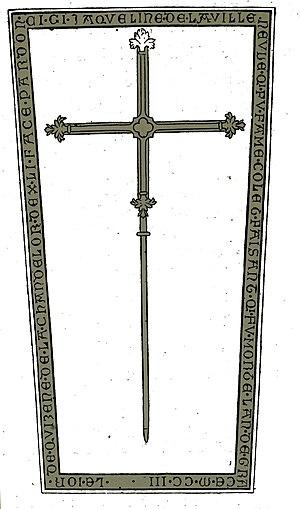
par un dessin de Fichot.
Vulaines est une commune française, située dans le département de l'Aube en région Grand Est.